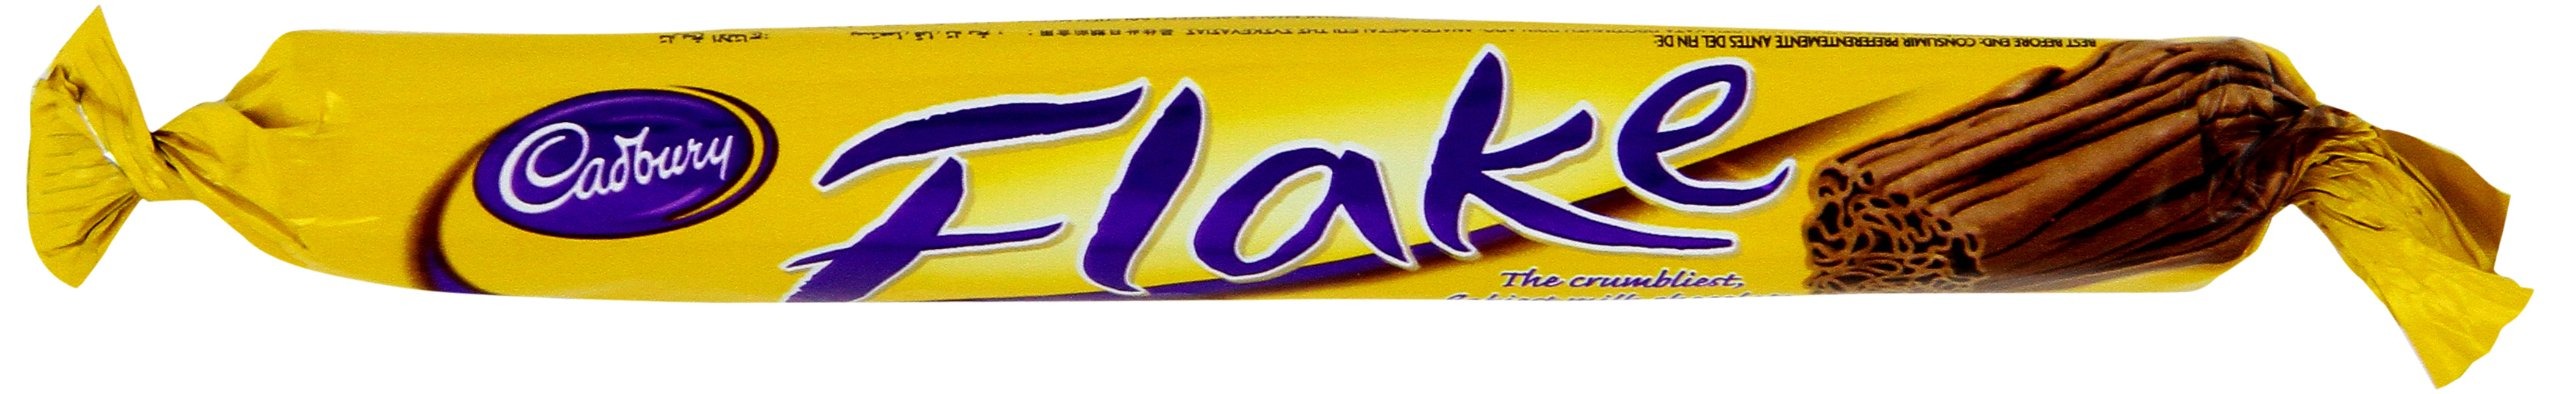
Item Name: Cadbury Flake Bars | Total 8 bars of British Chocolate Candy - Cadbury Flake
Bullet Point 1: Cadburys Chocolate Candy Treats, best of Cadbury British Chocolate
Bullet Point 2: Cadbury Flake Bars. 8 Full size chocolate bars.
Bullet Point 3: Taste the difference of British chocolate direct from UK. Full Size Bars
Product Description: Cadbury Flake has unique, delicate strands of crumbly, Cadbury Dairy Milk milk chocolate that make Flake Chocolate bars perfect for that indulgent moment. It is a totally absorbing experience, extending beyond taste and seducing all the senses allowing you to �switch off� for a few moments.
Value: 8.0
Unit: Count

Price: 26.34